8th Golden Satellite Awards

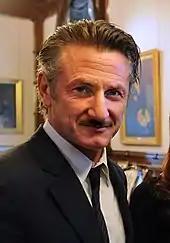
Sean Penn – Best Actor in a Motion Picture, Drama

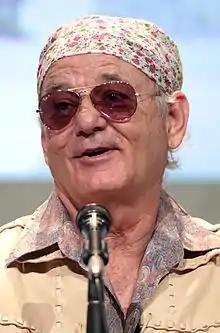
Billy Murray – Best Actor in a Motion Picture, Comedy or Musical

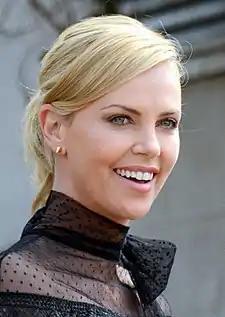
Charlize Theron – Best Actress in a Motion Picture, Drama

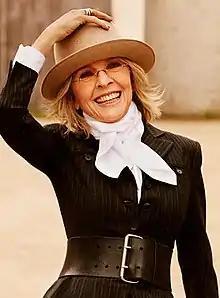
Diane Keaton – Best Actress in a Motion Picture, Comedy or Musical

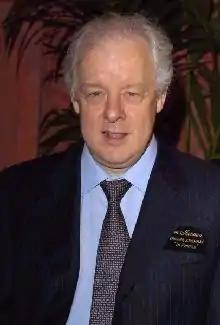
Jim Sheridan – Best Director

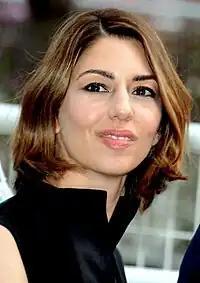
Sofia Coppola – Best Original Screenplay

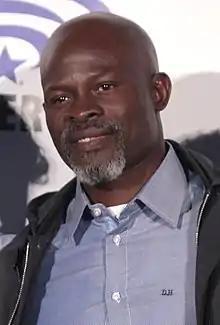
Djimon Hounsou – Best Supporting Actor in a Motion Picture, Drama

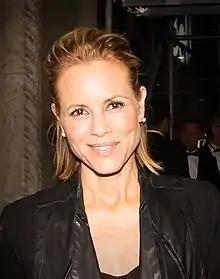
Maria Bello – Best Supporting Actress in a Motion Picture, Drama

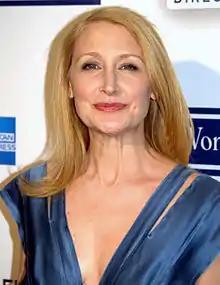
Patricia Clarkson – Best Supporting Actress in a Motion Picture, Comedy or Musical

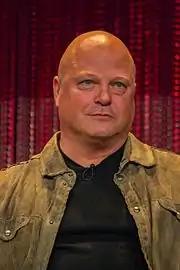
Michael Chiklis – Best Actor in a Series, Drama

Sean Penn – "21 Grams" and "Mystic River"